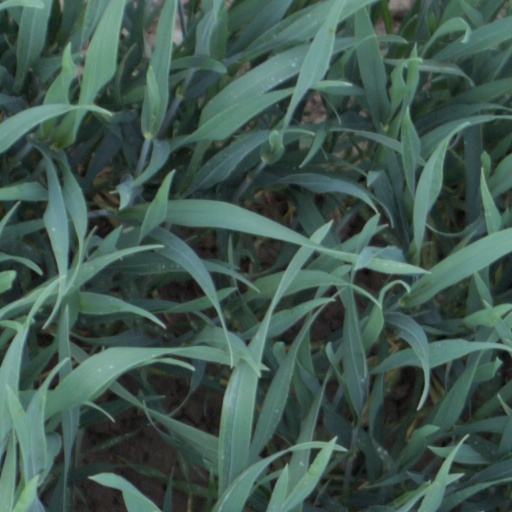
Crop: wheat